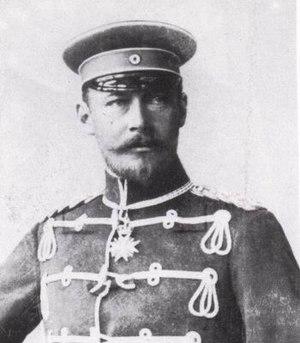
Anastasia Mikhaïlovna de Russie, née le 28 juillet 1860 à Peterhof, décédée le 11 mars 1922 à Èze, est une grande-duchesse de Russie et par son mariage grande-duchesse de Mecklembourg-Schwerin.
Le Mecklembourg est une monarchie gouvernée par la maison de Mecklembourg jusqu'en 1918. Il trouve ses origines dans la tribu slave des Obodrites, qui peuple la région au moment de l'arrivée des colons allemands au XIIᵉ siècle. À partir de leur château de Mecklembourg, les princes de la lignée de Niklot règnent sur la région. Le prince Albert II reçoit l'immédiateté impériale en 1348 et devient le premier duc de Mecklembourg.
Frédéric-François III de Mecklembourg-Schwerin, né le 19 mars 1851 à Ludwigslust et mort le 10 avril 1897 à Cannes, est le quatrième et avant-dernier grand-duc de Mecklembourg-Schwerin de 1883 à 1897.